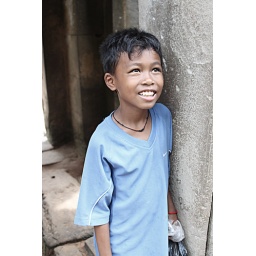
boy in blue